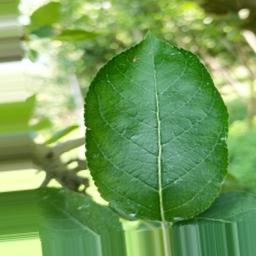
Label: Healthy